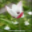
Label: tulip